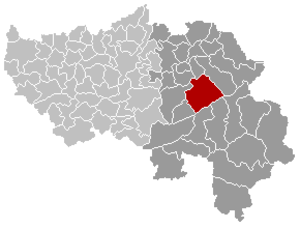
Carte indiquant la localisation de la commune de Jalhay dans la Province de Liège